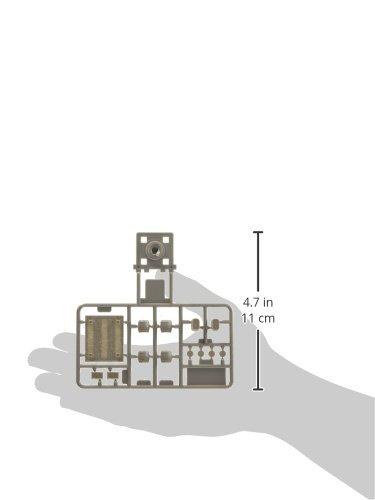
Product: Faller 272912 4 Barrels and 4 tubs N Scale Scenery and Accessories
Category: Toys & Games | Hobbies | Trains & Accessories | Accessories | Buildings & Structures
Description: Designed for model builders and collectors over the age of 1633.
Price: $5.09